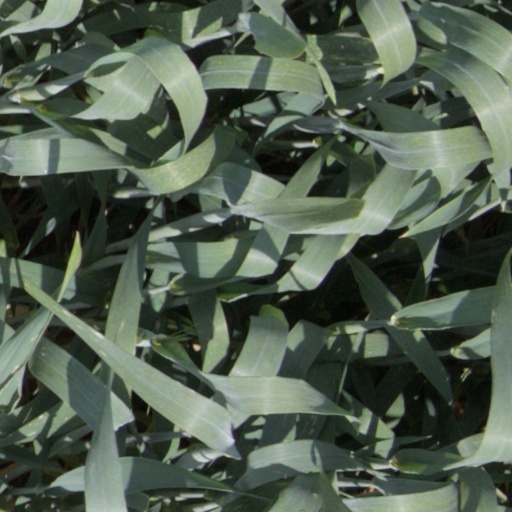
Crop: wheat